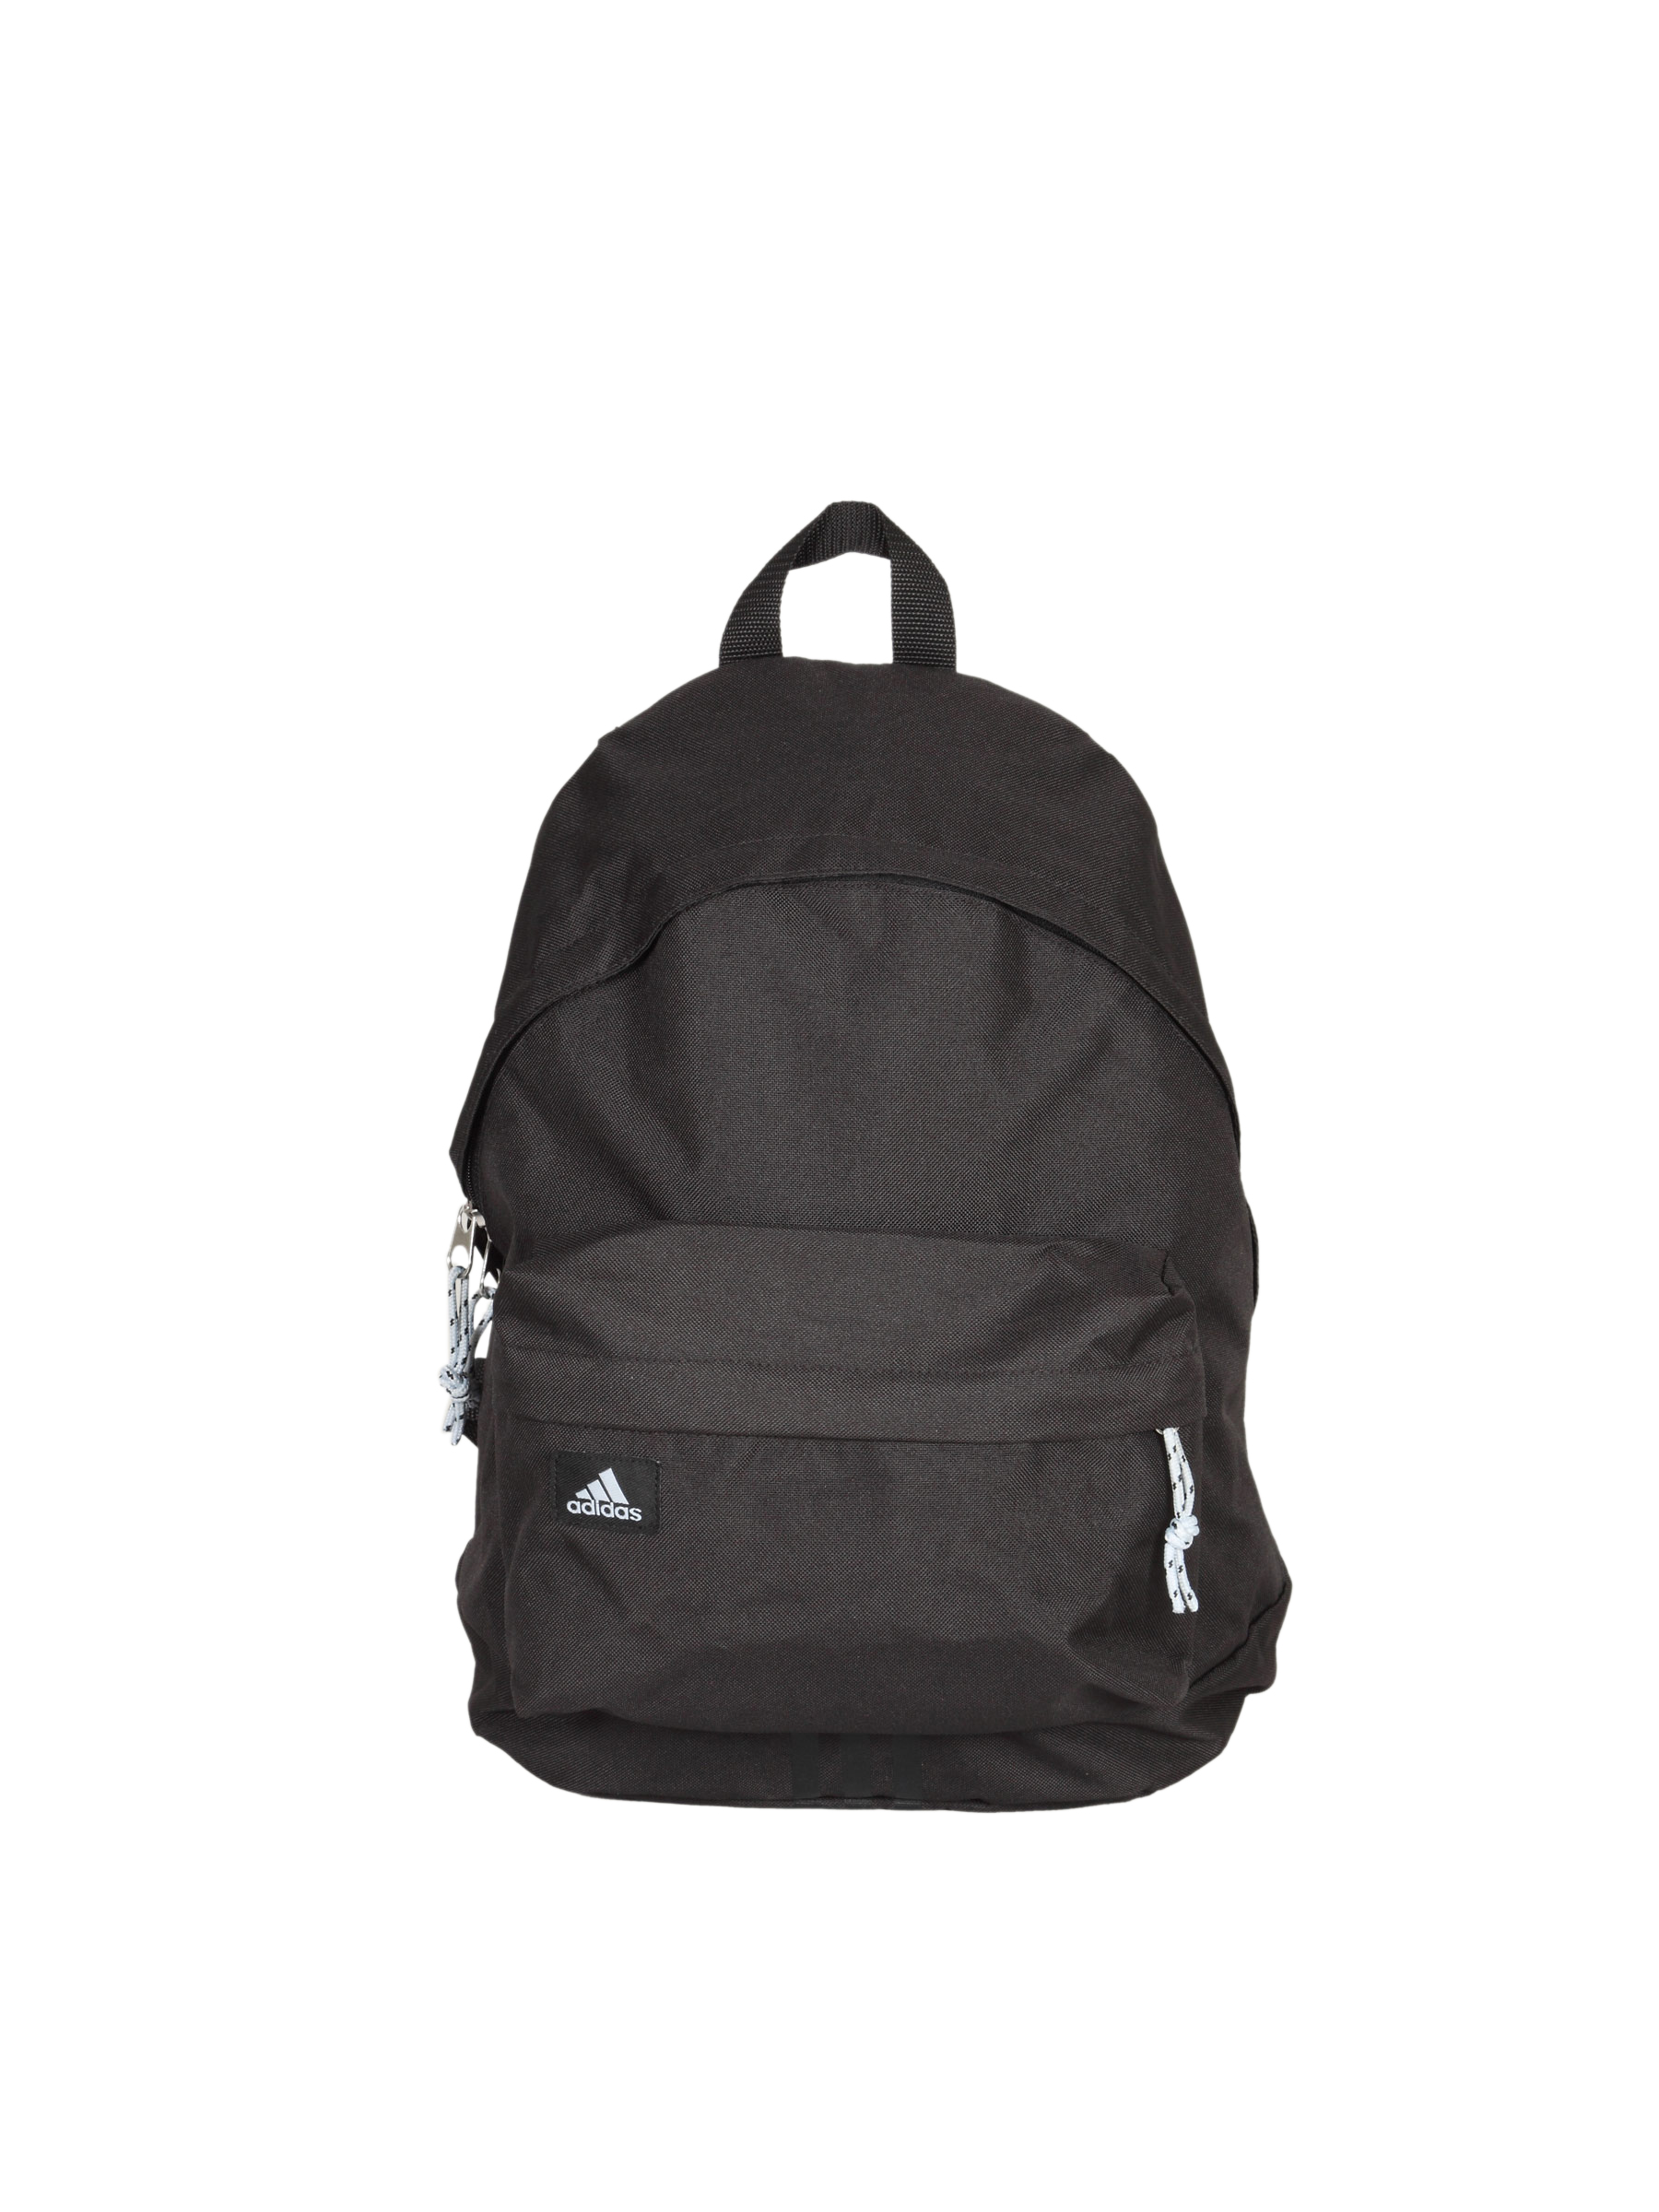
ADIDAS BP Classic Black Unisex Backpack
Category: Accessories / Bags / Backpacks
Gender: Unisex
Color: Black
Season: Summer 2011
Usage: Sports